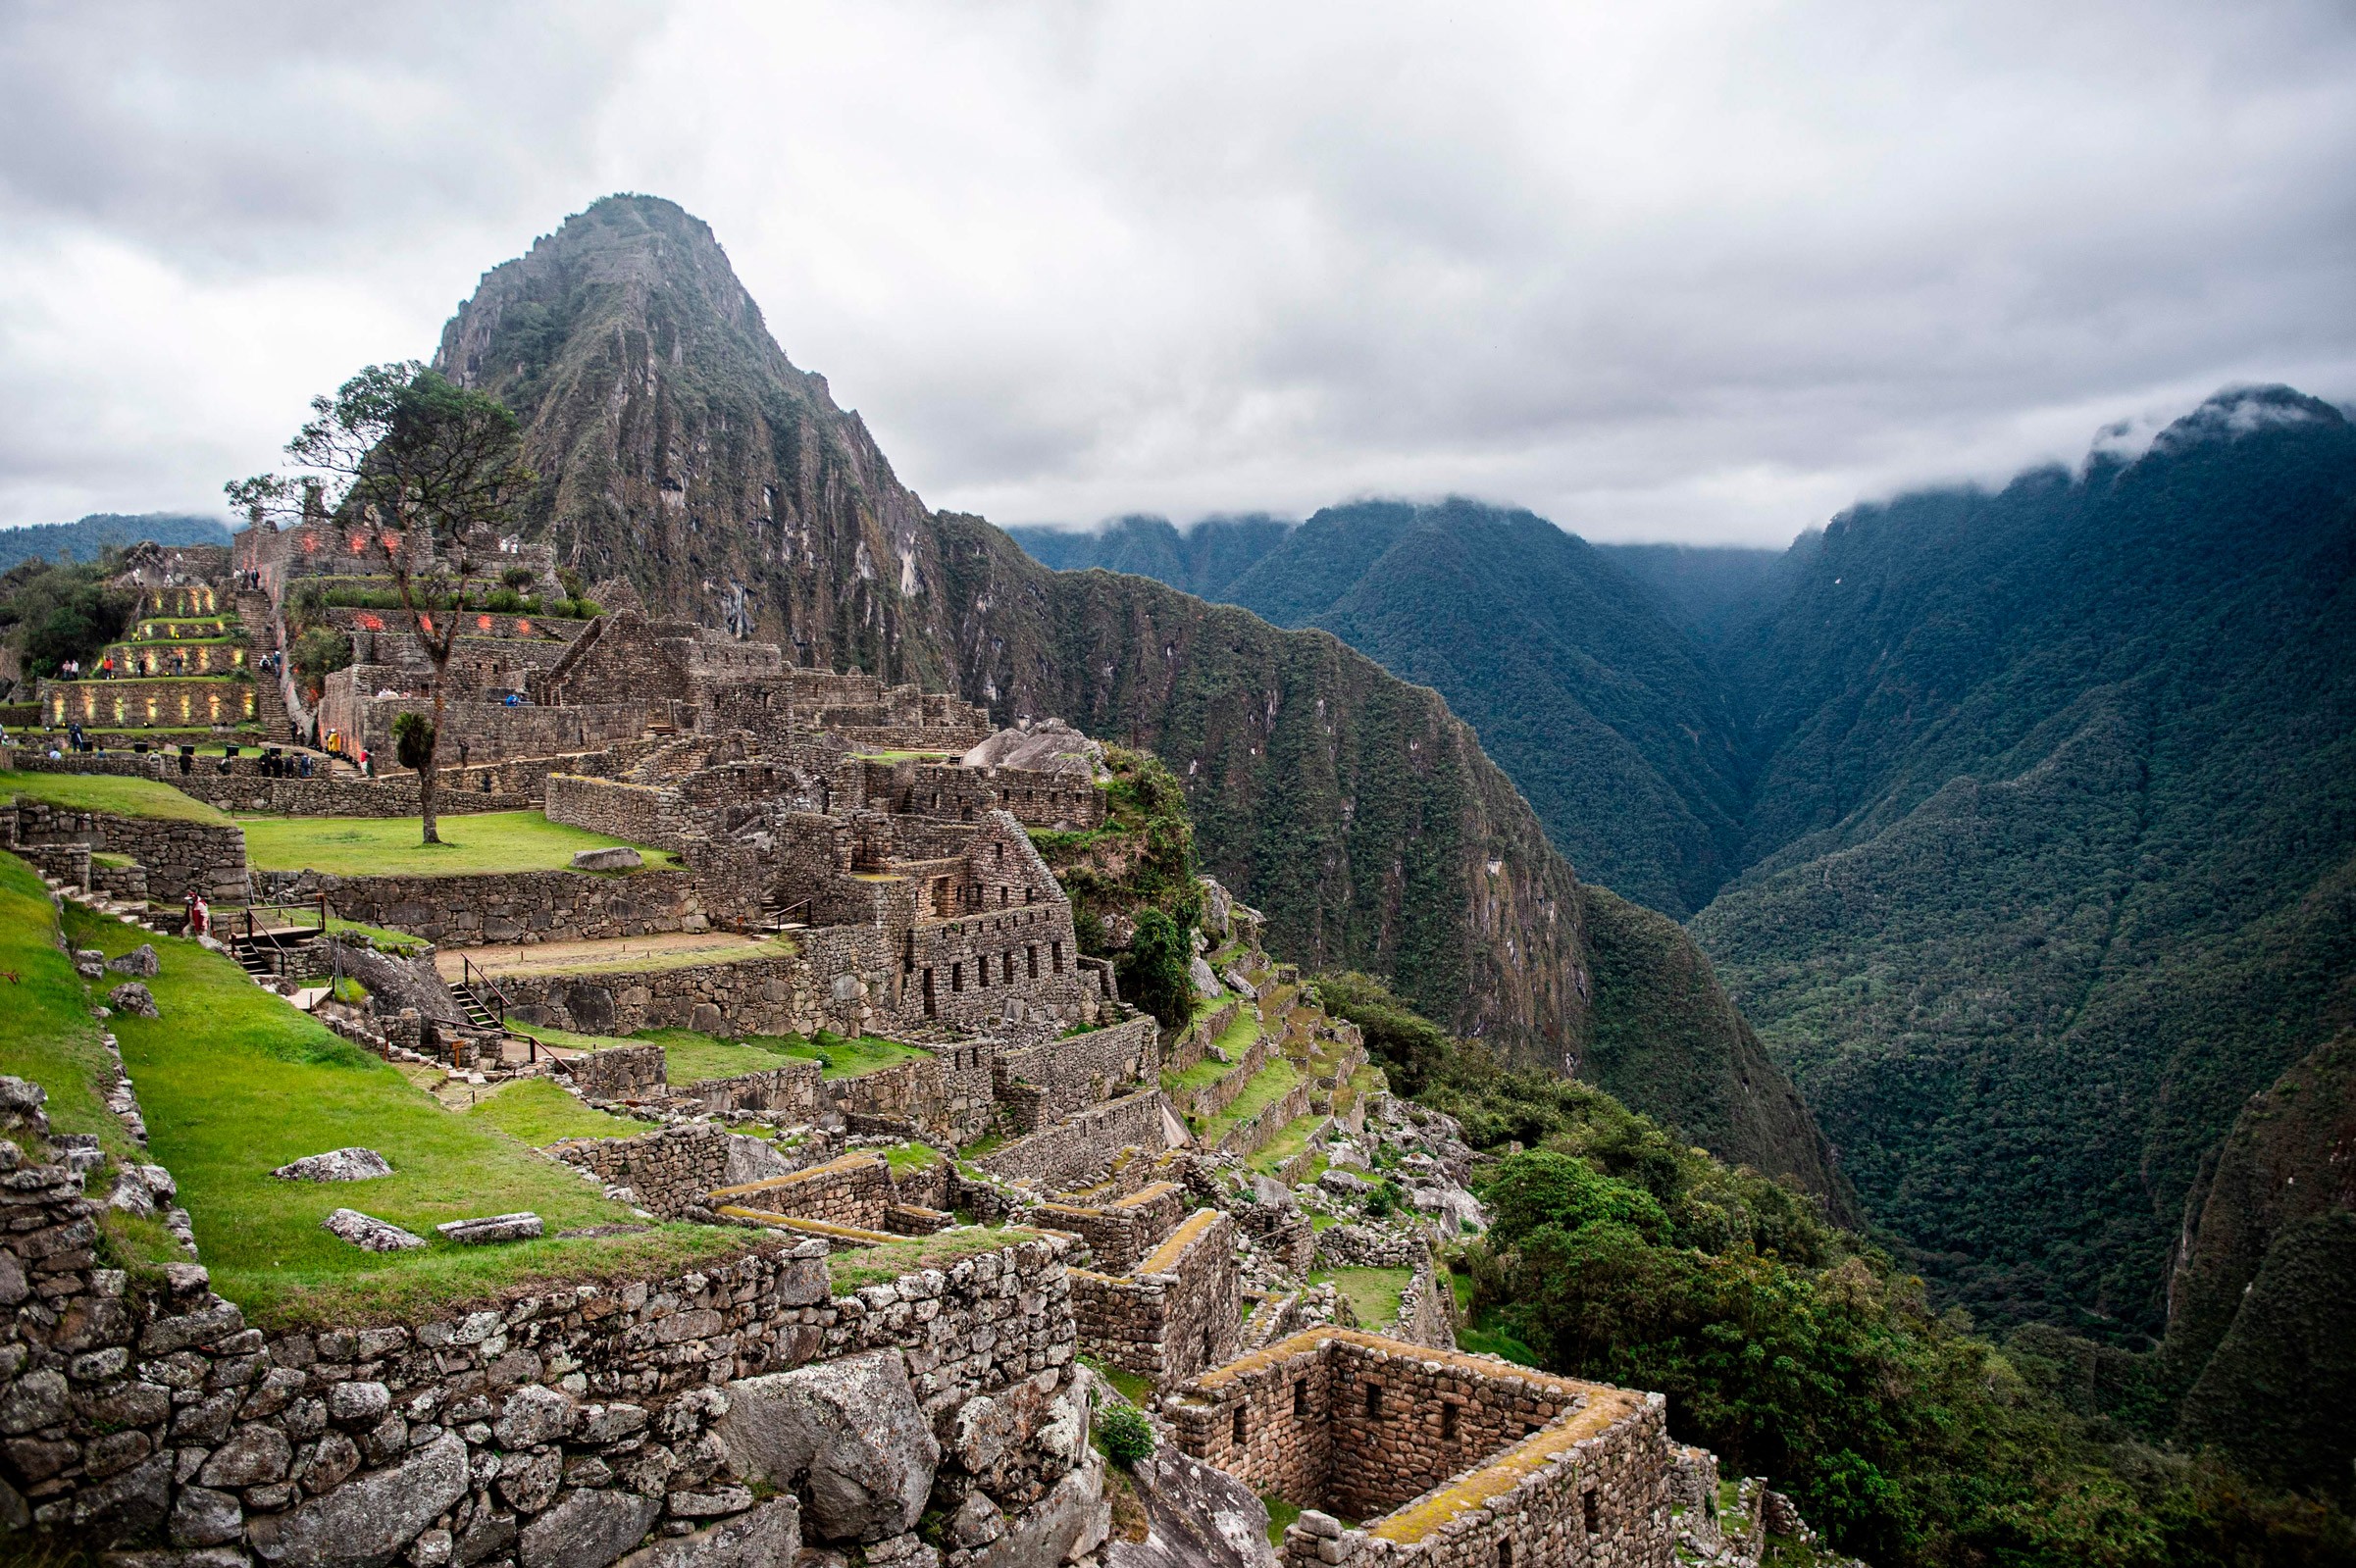
Landmark: Machu Picchu